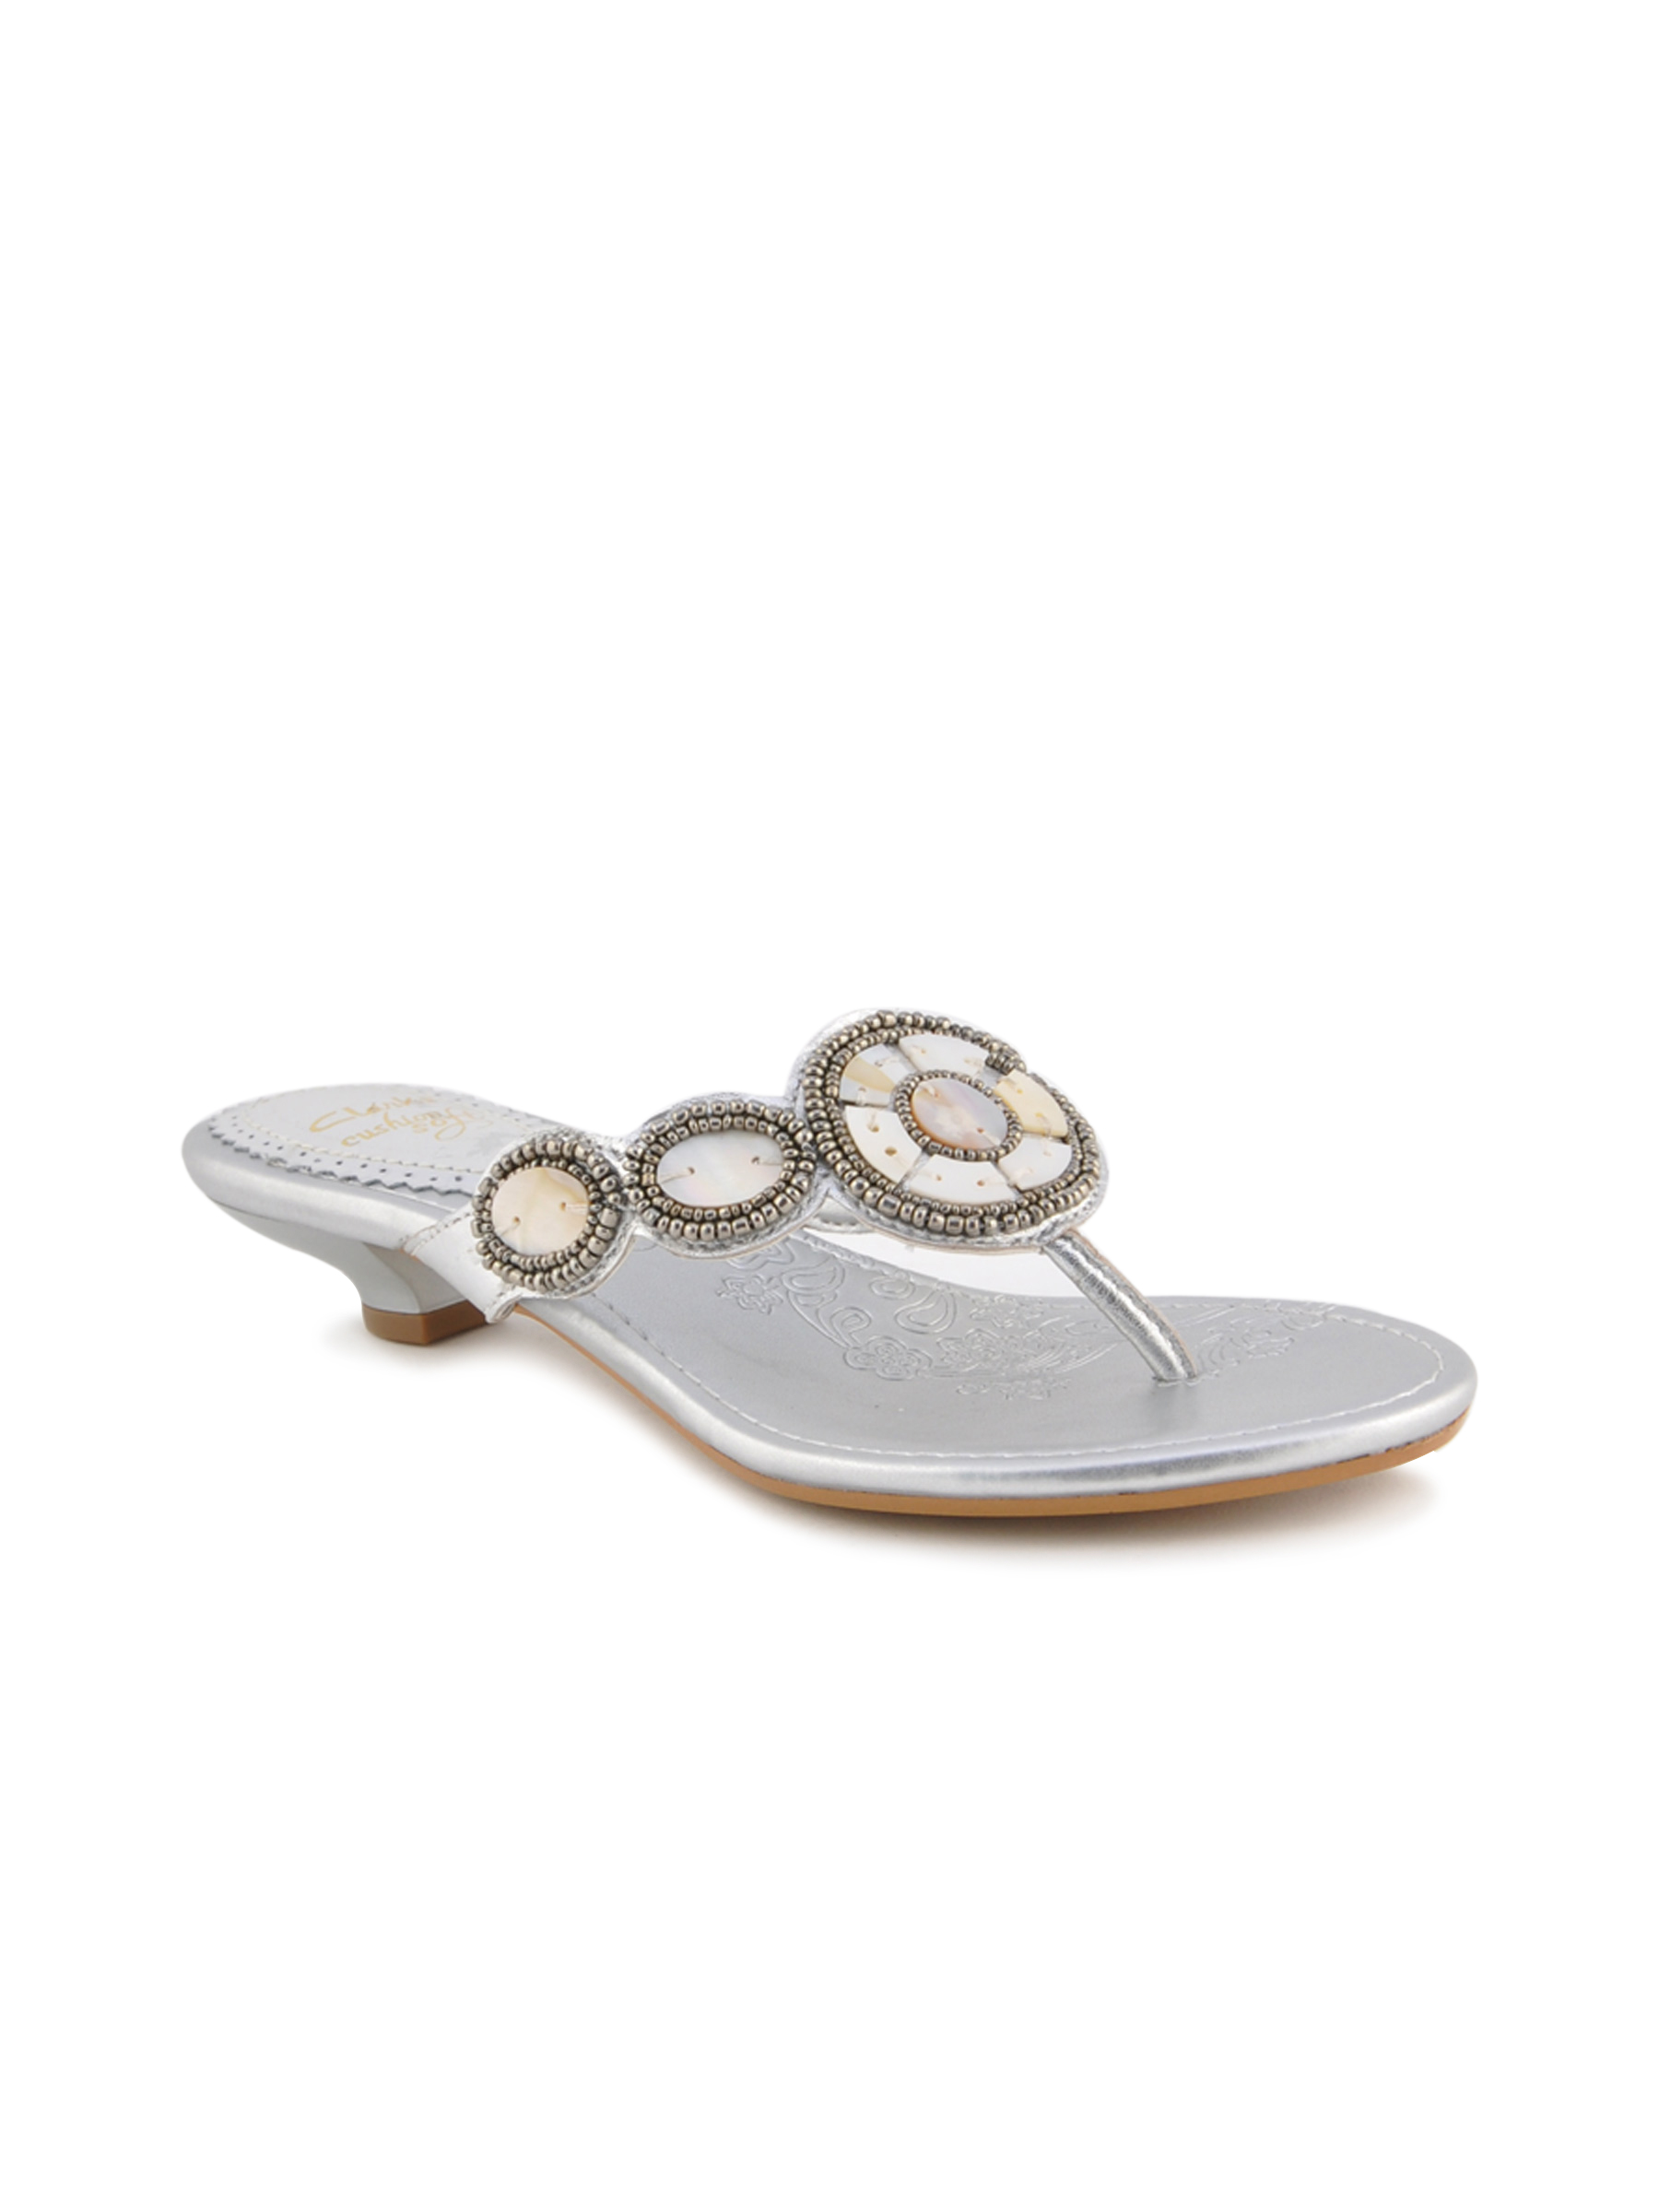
Clarks Women Shona Fringe Leather Silver Flats
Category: Footwear / Shoes / Flats
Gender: Women
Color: Silver
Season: Fall 2012
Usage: Casual